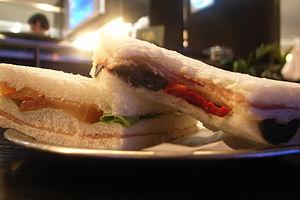
Cette page présente différents sandwichs et tartines existant à travers le monde.